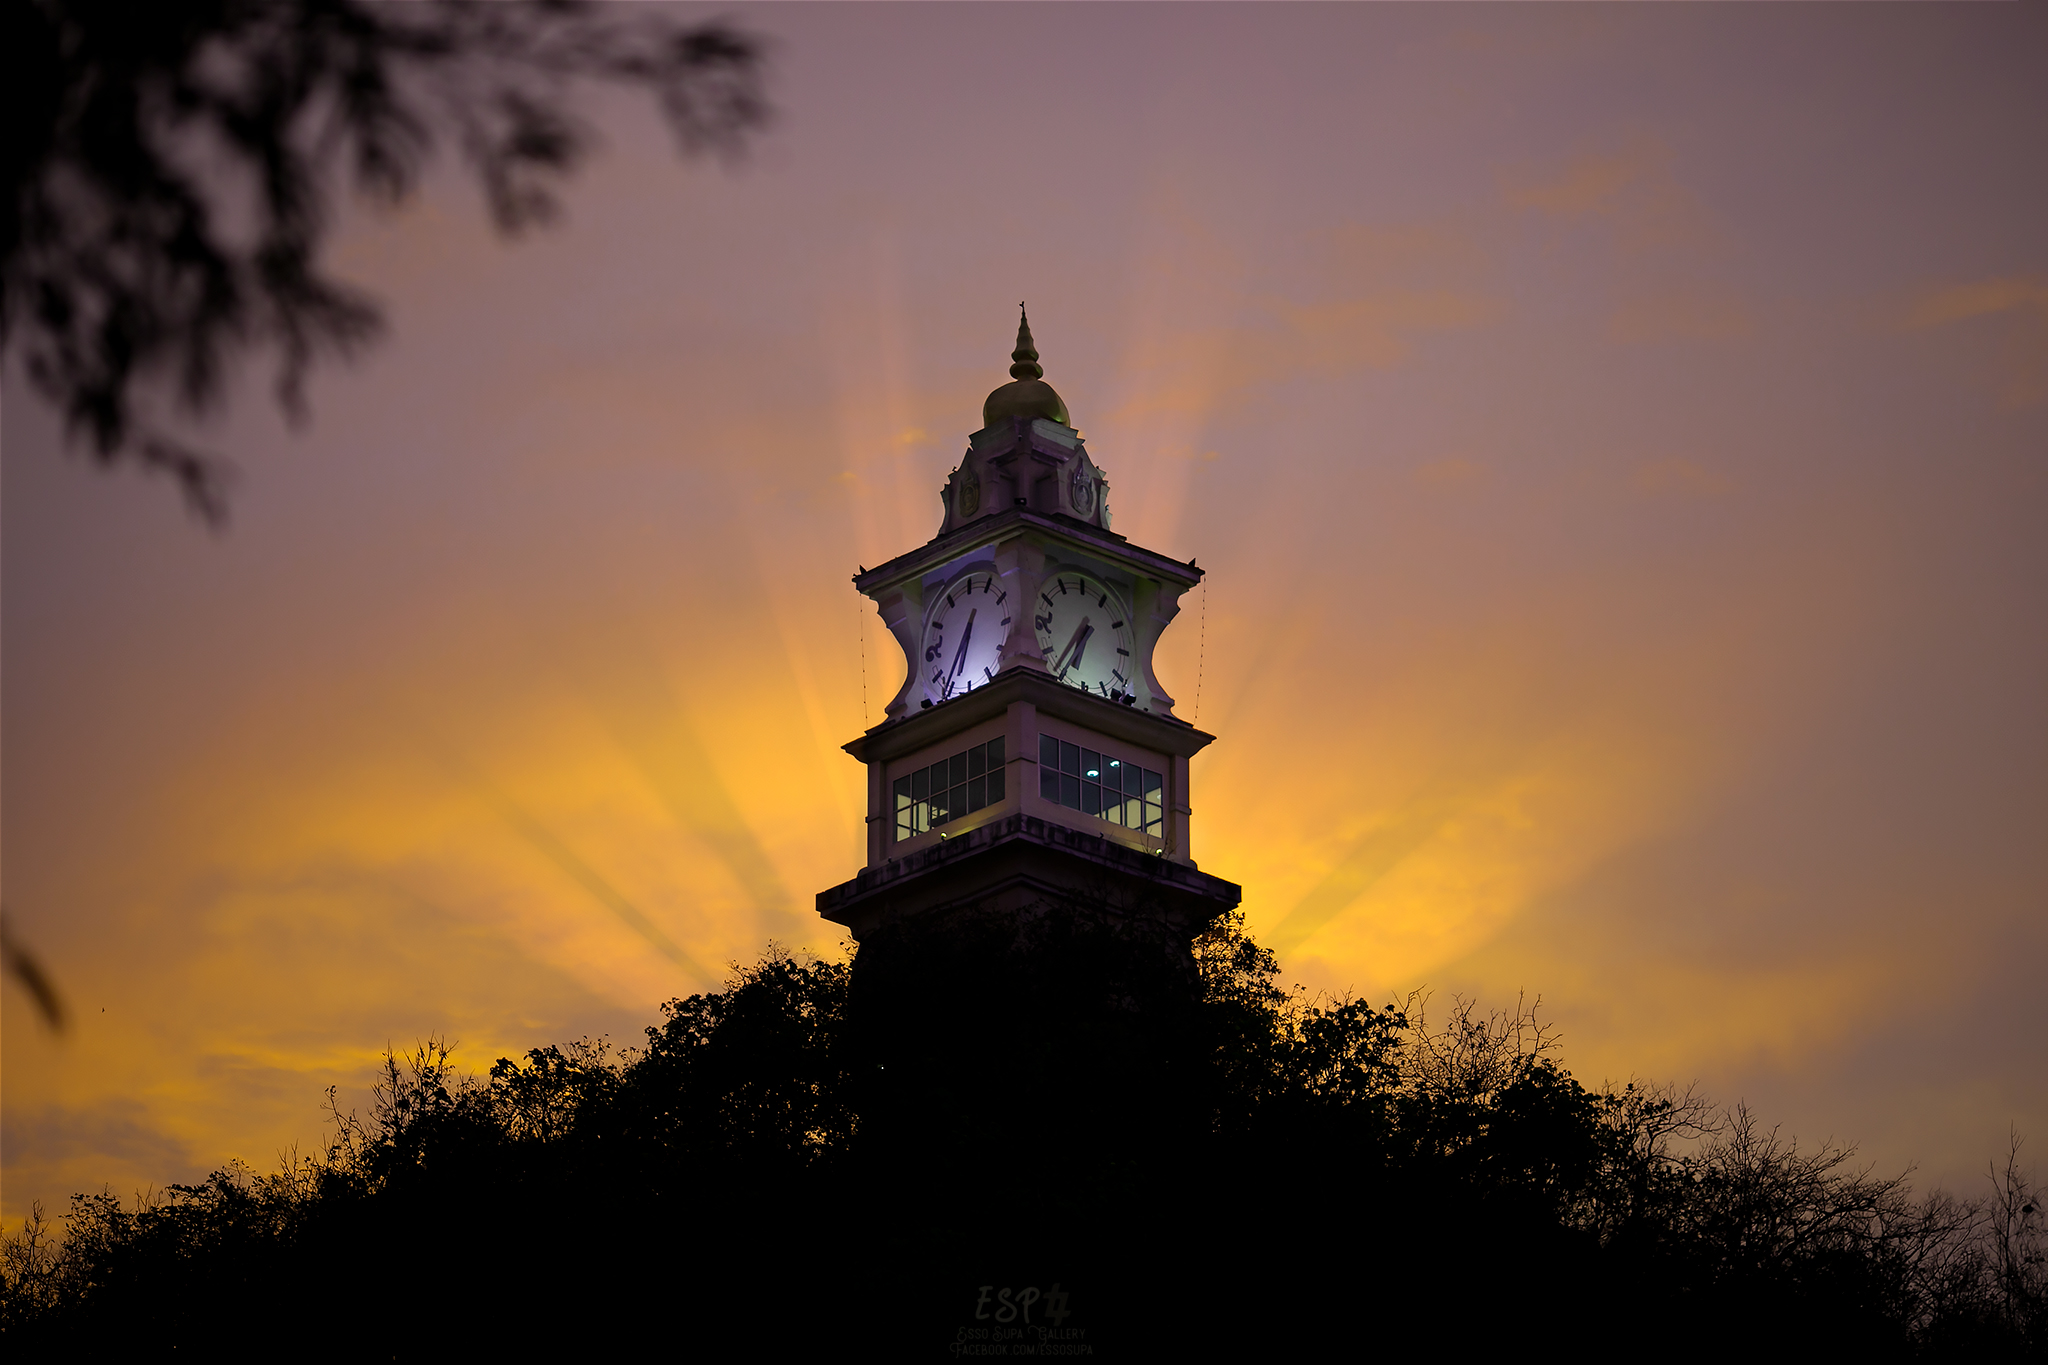
landscape, sky, landmark, tower, tree, steeple, cloud, sunset, dusk, pagoda, evening, architecture, night, building, spire